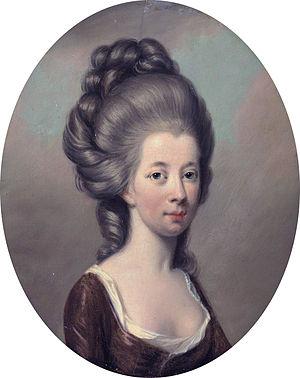
Hugh Douglas Hamilton est un peintre irlandais, né à Dublin vers 1740, et mort à Dublin le 10 février 1808.
William Robert FitzGerald, 2ᵉ duc de Leinster, KP, PC était un homme politique libéral irlandais et propriétaire foncier. Il est né à Londres.